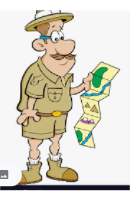
Portrait style: Cartoon Portrait